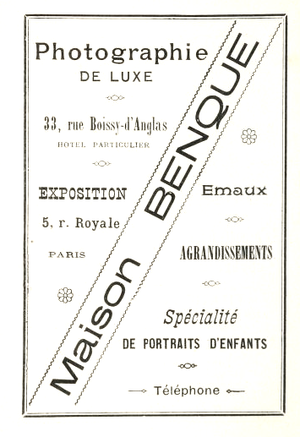
Wilhelm Benque est un photographe portraitiste français d'origine allemande, appartenant à une importante dynastie de photographes, les Benque.